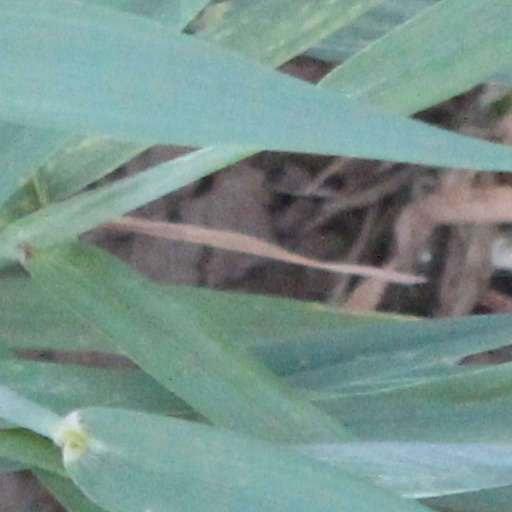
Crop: wheat